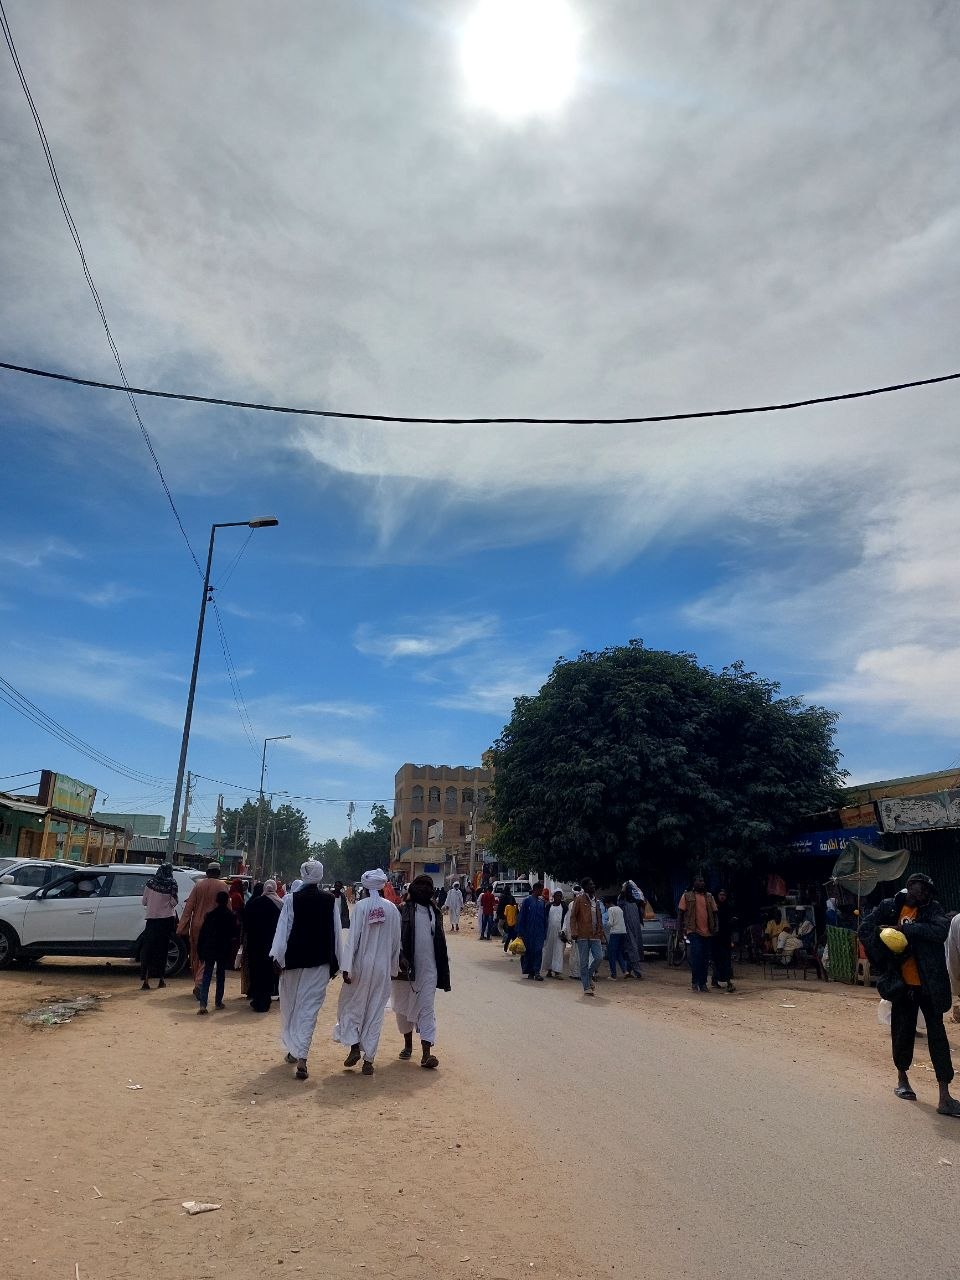
الوصف بالفصحى: شارع يحوي بعض المارة
الوصف بالعامية السودانية: شارع فيهو ناس ماشين
التصنيف: Urban & City Life